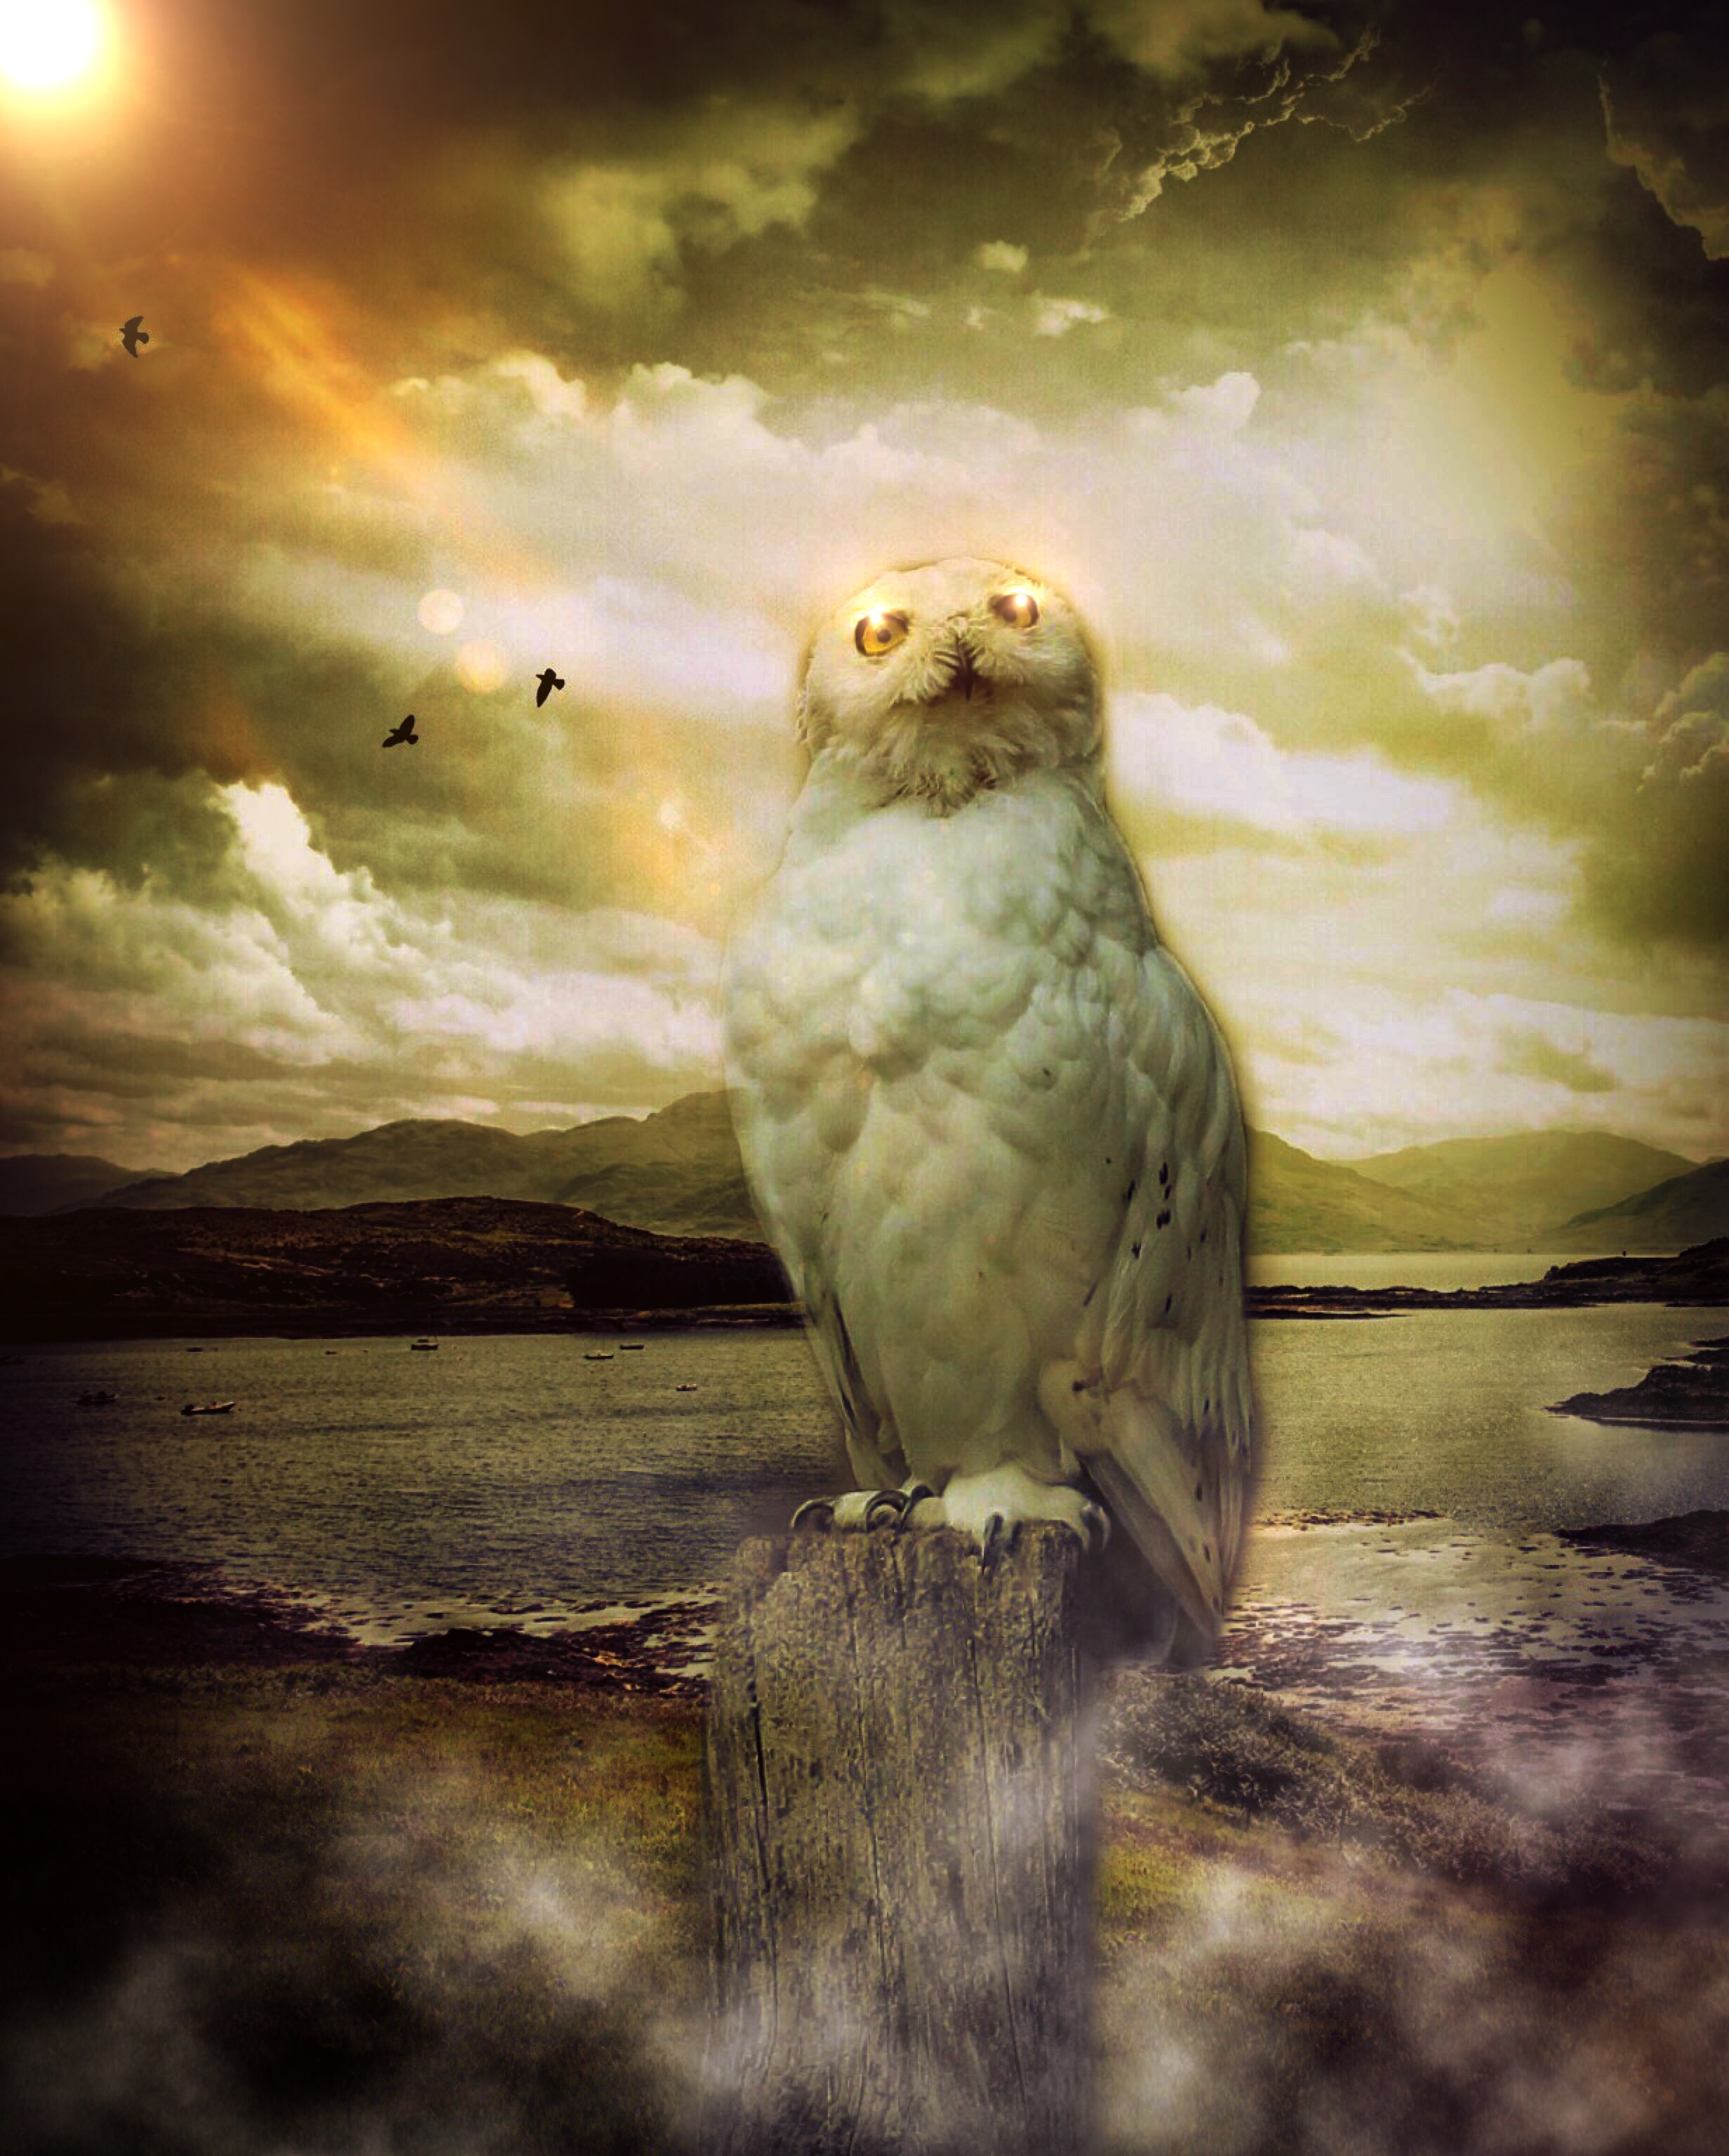
landscape, sea, water, nature, outdoor, silhouette, bird, light, glowing, sky, sun, fog, white, night, sunlight, morning, wind, atmosphere, animal, mystical, dusk, weather, eagle, romance, darkness, lonely, owl, feather, fauna, bird of prey, birds, eyes, clouds, fantastic, mountains, bright, thunderstorm, enchanted, spring dress, seem, evening sky, back light, threatening, lightweight, wonders, computer wallpaper, mystery play